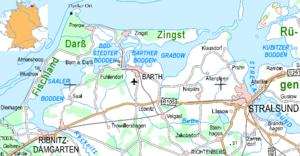
Fischland-Darß-Zingst
Fischland, Darß og Zingst
Fischland-Darß-Zingst er en 45 kilometer lang halvø på Østersøkysten mellem Rostock og Stralsund. Den adskiller Darß-Zingster Boddenkette fra det åbne vand i Østersøen. Den sydvestlige del af halvøen hedder Fischland, så Darß og længst mod øst Zingst. Det nordligste punkt på halvøen er Darßer Ort, hvor der er et fyrtårn.